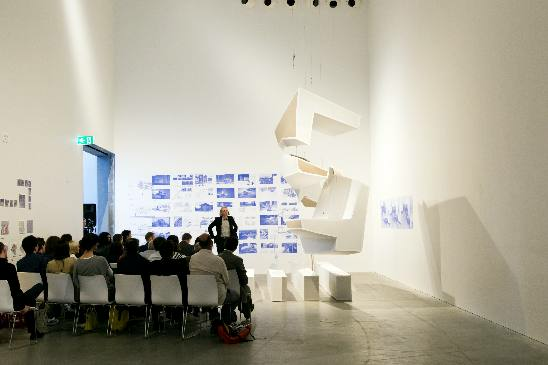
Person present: Yes